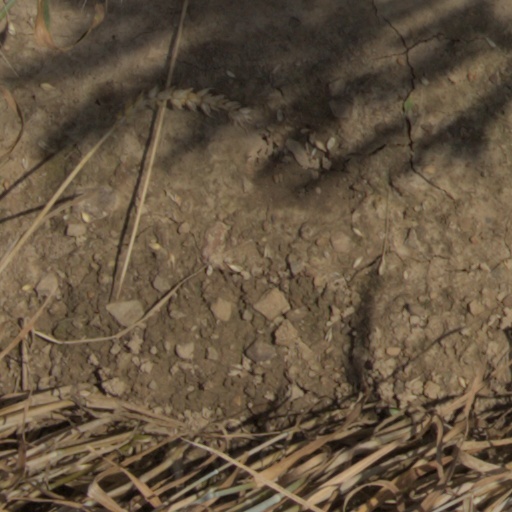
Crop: wheat